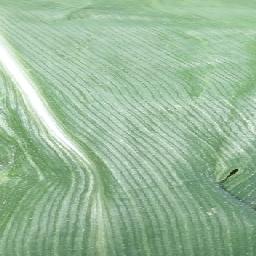
Label: Corn___healthy